Dragons of the Dwarven Depths

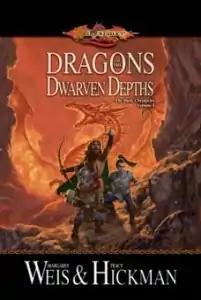
Dragons of the Dwarven Depths book cover

Dragons of the Dwarven Depths is a fantasy novel by Margaret Weis and Tracy Hickman, set in the "Dragonlance" fictional campaign setting. It is the beginning of the Lost Chronicles trilogy, designed to fill in the gaps in the storyline between the books in the "Chronicles" trilogy ("Dragons of Autumn Twilight", "Dragons of Winter Night", and "Dragons of Spring Dawning"). The events in the book take place between the events of "Dragons of Autumn Twilight" and "Dragons of Winter Night". While parts of the book foreshadow some of the events to take place in the Dragonlance Legends trilogy, the novel is otherwise free of spoilers.